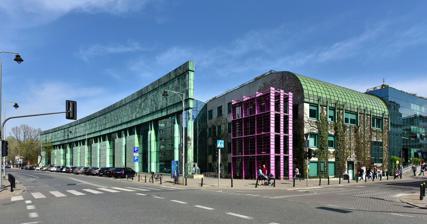
Building: University of Warsaw Library
Country: Poland
Year built: 1999
University of Warsaw Library Biblioteka Uniwersytecka w Warszawie 52°14′31.32″N 21°01′29.4″E / 52.2420333°N 21.024833°E / 52.2420333; 21.024833 Location Warsaw , Poland Type University library Established 1816 ; 209 years ago ( 1816 ) Collection Size 6,000,000 Other information Director vacant Public transit access Centrum Nauki Kopernik 106 118 127 Website www .buw .uw .edu .pl The University of Warsaw Library ( Polish : Biblioteka Uniwersytecka w Warszawie , BUW ) is a library of the University of Warsaw , Poland. Established in 1816 following the formation of the Royal Warsaw University, it was led by the first director Samuel Linde , a linguist and educator. By 1831, the library housed over 134,000 volumes. However, the November Uprising in 1831 led to its temporary closure and the confiscation of many books by Russian authorities. The library reopened in 1862 as the Main Library and continued to expand, requiring a new building by 1894 to accommodate its expanding collection. During World War I , precious books and manuscripts were stolen by fleeing tsarist authorities, although most had been returned by 1921. As a result of World War II , over 130,000 volumes were damaged by fire. In the post-war period, the University of Warsaw Library focused on rebuilding its collections, significantly increasing its holdings by acquiring materials from abandoned properties. In the 1980s, it emerged as a center of free thought and anti-communist resistance , with the Solidarność movement members among its frequent visitors. The 1990s saw the selection and construction of a new library building, designed by Marek Budzyński and Zbigniew Badowski, which opened in 1999. As of 2019, the library's collection had grown to over 6.2 million items. The library's building includes a botanical garden on its roof, designed by Irena Bajerska, which is among the largest in Europe and open to the public. The library also houses a traditional Japanese tea pavilion, Chashitsu , donated by Kyoei Steel in 2004 and used for events related to Japanese tea culture. This pavilion remains the only original example of traditional Japanese architecture in Poland. History Old BUW location in the main university campus, Krakowskie Przedmieście The library was founded in 1816 as a direct consequence of establishing The Royal Warsaw University. Samuel Linde , a linguist , lexicographer , educator and librarian, became its first director. The library initially housed mostly theological and historical Books, the collection was however enlarged by papers from other scientific fields thanks to the right to receive Legal deposits obtained in 1819. In 1831 the library, which served as a public library at that time, already housed 134,000 volumes of books, stored in Kazimierzowski Palace . Interior of the Building, statues of philosophers of the Lvov-Warsaw School : Kazimierz Twardowski , Jan Łukasiewicz , Alfred Tarski and Stanisław Leśniewski . After the fall of the November uprising the same year, the institution had been closed, and most of the collection taken away by Russian authorities to Saint Petersburg . In 1862, the university was reinstated in Warsaw under the name of Main School and so was the library, which was renamed as the Main Library. The collection numbered 260,000 book volumes. In 1871, Main School became the Imperial University of Warsaw and the Main Library fell under the control of that University. The collection was growing constantly, and a much needed new building was constructed in 1891–1894 at Krakowskie Przedmieście . The building was designed to fit one million volumes. Before the outbreak of World War I the collection had grown to 610,000 volumes. During the war some of the most precious books and Manuscripts were taken away to Rostov-on-Don by fleeing tsarist authorities. After the 1921 Treaty of Riga , most of the works were returned to Poland. At the outbreak of World War II , the library held about one million items. During the war part of the most precious collections, 14% or 130 000 volumes, was damaged by fire. Thanks to the dedicated librarians some of the library's resources survived the war after being walled-in in the basement. After the war the library focused mainly on recovering its collections and acquiring new ones from abandoned properties of Germans and Polish nobility . During the first five post-war years, the library's collection increased by 350 thousand volumes and remained the largest academic library in Poland. Unfortunately communist authorities’ deliberate reduction of funds for the university has automatically caused significant limitations in extending the library's resources. Until the end of 1990s the library's poor accommodation situation corresponded with the difficulties in collecting, organising and circulating its collections. During the 1980s the library was one of the prominent centres of free thought and activism. The members of anti-communist resistance , including the famous Solidarność movement , were frequent guests to the library. In the 1990s a selection procedure for a new building was initiated. A design by architects Marek Budzyński and Zbigniew Badowski was chosen, and the new library building was opened on 15 December 1999. Six months before, on 11 June 1999, the building was blessed by Pope John Paul II . On 15 June 2001 president of the United States, George W. Bush gave a speech in the new library building to the university community and the residents of Warsaw. Present Day Entrance to the library. Above is a large book sculpture with the words hinc omnia Collection As of 2019, there were 6,236,619 items at the University of Warsaw Library and 40 faculty libraries of the University of Warsaw. The collection of the University Library itself consists of 3,393,209 items, including 2,200,073 non-serial publications, 782,064 periodicals and 407,511 items from special collections. The number of BUW readers in 2019 was 112,826. The library has the right to receive legal deposits . Crispa In 2007 the University of Warsaw established its own electronic library. The resources available online mostly consist of public domain materials and publications for which the university was granted license by the right holders. Until 2019 the electronic library operated under a short name "e-bUW". In September 2019 a new version was launched and since then the library is officially called Crispa. BuwLOG – the library's blog In the years 1996–2013, over 200 issues of the "BUW Bulletin" - a periodical describing important moments in the life of the library were published. Until November 2010 the Bulletin was issued in paper and electronic form. Since December 2010 the Bulletin is issued only in electronic form. Since March 2014, librarians describe the library's reality, discuss and share their professional experience, and publish their own works at BuwLOG. BUW for owls BUW for owls (pol. BUW dla sów) was an event at the University of Warsaw Library. For the two weeks preceding and during examination the library stayed open for students until 5 in the morning. BUW for owls was introduced before the winter session in 2010. The library remained open until morning for two weeks, except on weekends. The event was enthusiastically received by the students and then started taking place regularly: twice a year before the winter and summer examination sessions. The idea became popular with attendance reaching 370 students a night. In 2023 BUW for Owls was recognized by the IFLA PressReader International Marketing Award for the strategic, innovative and successful approach to library marketing. Starting October 2023 the library is open around-the-clock all week long except some holidays . Self-service mode In 2019, for the first time, the library was open without the librarians on site, in a so-called self-service mode. The change in the operating mode was a direct result of the evident demand of the university community for extended opening hours of the library during the summer months. BiblioWawa – Warsaw Reciprocal Borrowing Programme BUW participates in a joint project of 7 Warsaw academic libraries, which provides the Warsaw academic community with convenient access to circulating library resources of the cooperating libraries. Warsaw Reciprocal Borrowing Programme was launched on December 18, 2017. Apart from BUW, the project is co-created by the following libraries of Warsaw's universities: Maria Grzegorzewska University , Józef Piłsudski University of Physical Education in Warsaw , Warsaw University of Technology , Cardinal Stefan Wyszyński University in Warsaw , Medical University of Warsaw , Military University of Technology . BUW among international associations and organizations University of Warsaw Library is a member of the following associations and organizations: AANLA – Association des Amis des Nouvelles du Livre Ancien; CERL – Consortium of European Research Libraries; IAC – International Advisory Committee of Keepers of Public Collection of Graphic Art; IAML – International Association of Music Libraries; ICAM – International Confederation of Architectural Museums; IFLA – International Federation of Library Associations and Institutions; LIBER – Ligue des Bibliothèques Europeennes de Recherche; OCLC – Online Computer Library Center Global Council, EMEA Regional Council. Theft of 19th-century records In October 2023 librarians found several Russian-language 19th-century records missing, intentionally replaced with placeholders by unknown perpetrators. Due to the incident, the head librarian Anna Wołodko, as well as deputy director of special records Katarzyna Ślaska got expelled from their respective offices. University gardens and architecture The distinct new building includes a botanical garden , located on the roof. The garden designed by landscape architect Irena Bajerska, has an area of one hectare, and is one of the largest roof gardens in Europe. It is freely accessible not only to the academia, but also to the public. The upper part of the garden consists of four parts: the Golden Garden (to the north), the Silver Garden (to the east), the Crimson Garden (to the south) and the Green Garden (to the west). It is available from April to October while from 1 November to 31 March only the Lower Garden is open. The main facade on the Dobra Street side contains large blocks of classical texts in various scripts, including the Old Polish text of Jan Kochanowski , Classical Greek text by Plato and Hebrew script from the Book of Ezekiel . In 2004, Kyoei Steel company donated a traditional tea pavilion, Chashitsu to the Department of Japanese and Korean Studies of the Faculty of Oriental Studies at the University of Warsaw. It was placed on level 2 of the University Library. The pavilion designed by Teruhito Iijima and its surroundings were built of natural materials (wood, bamboo, paper, clay, stone). Various events take place in the Chashitsu: university classes devoted to Japanese tea culture, presentations and open chanoyu workshops, for example during the Japanese Days at the University of Warsaw. The pavilion is the only original example of traditional Japanese architecture in Poland. Gardens on the Library roof View from the upper garden (roof) View from the upper garden (roof) View from lower garden Waterway between upper and lower garden Vines cover the building exterior Trellis in the upper garden References